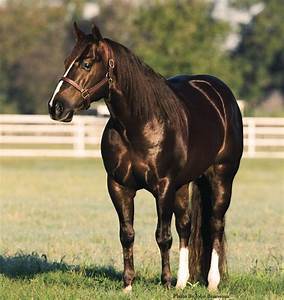
Label: horse